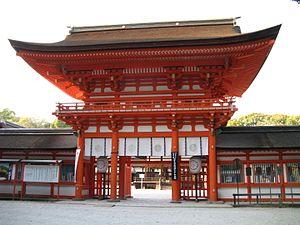
Shimogamo-jinja, est le nom commun d'un important sanctuaire shinto dans le district Shimogamo de Kyoto, arrondissement de Sakyō. son nom formel est Kamo-mioya-jinja. C'est un des plus anciens sanctuaires shinto du Japon et un des dix-sept monuments historiques de l'ancienne Kyoto, désigné patrimoine mondial de l'UNESCO. Le terme « Kamo-jinja » en japonais est une référence générale au Shimogamo-jinja et au Kamigamo-jinja, les sanctuaires Kamo traditionnellement liés à Kyoto. Shimogamo est le plus ancien de la paire, censé être âgé de cent ans de plus que Kamigamo, et datant du VIᵉ siècle, des siècles avant que Kyoto ne devienne la capitale du Japon, en 794. Les Kamo-jinja ont pour fonction de protéger Kyoto contre les influences malignes.